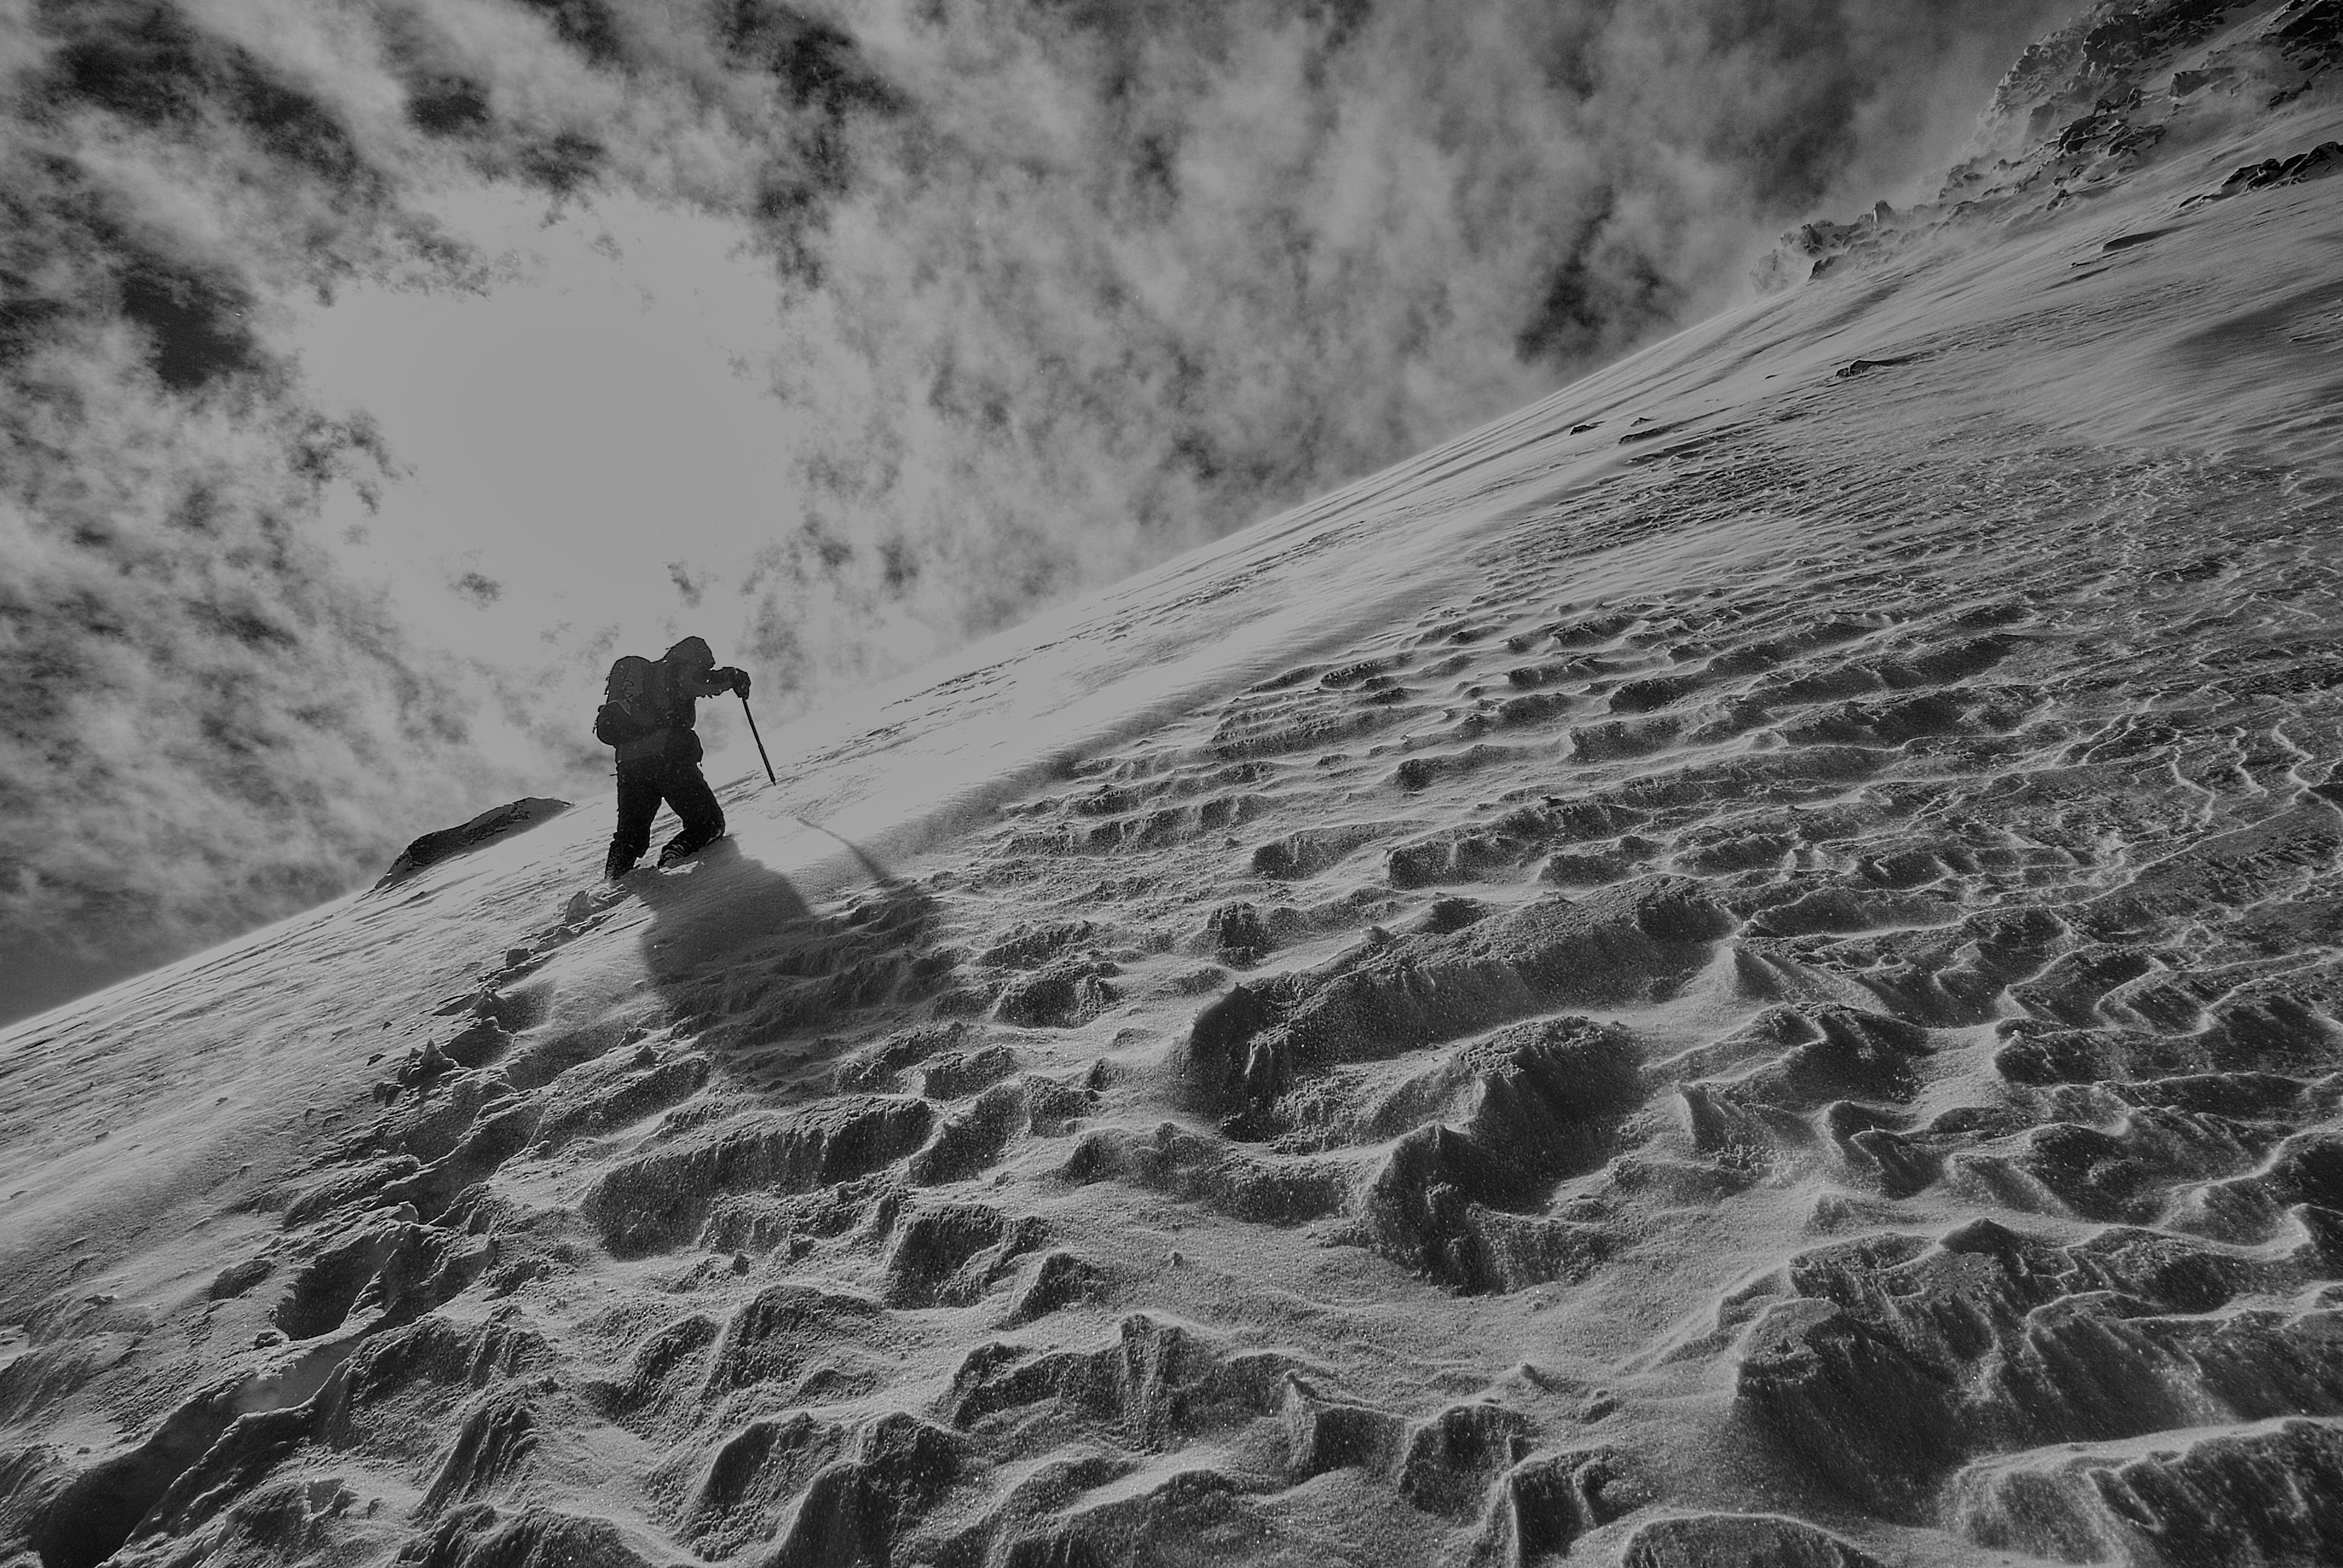
sand, rock, walking, mountain, snow, winter, black and white, girl, woman, hiking, white, sport, wave, peak, alone, jumping, ice, glacier, action, alpine, rock climbing, climber, monochrome, summit, mountaineering, happy, trekking, mountaineer, mountains, harness, protection, ropes, top, alpinism, steep wall, monochrome photography, mountainous landforms, geological phenomenon, climbing gear, loneliness mountaineer